Tony McGuinness (Irish musician)

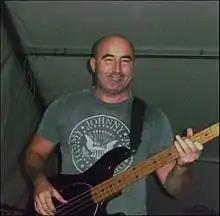
McGuinness performing with Aslan

Anthony McGuinness (born 1 January 1961) is an English-born Irish musician bassist formerly of the Irish rock band Aslan.